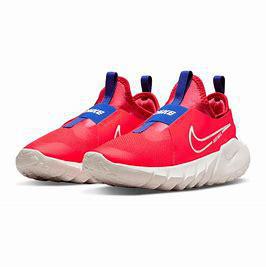
Brand: Nike
Model: Flex Runner 2